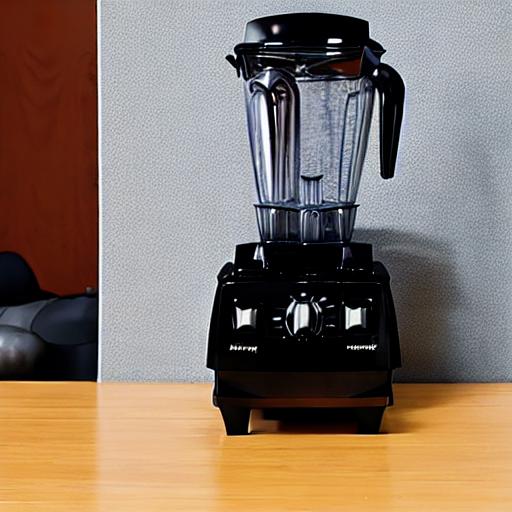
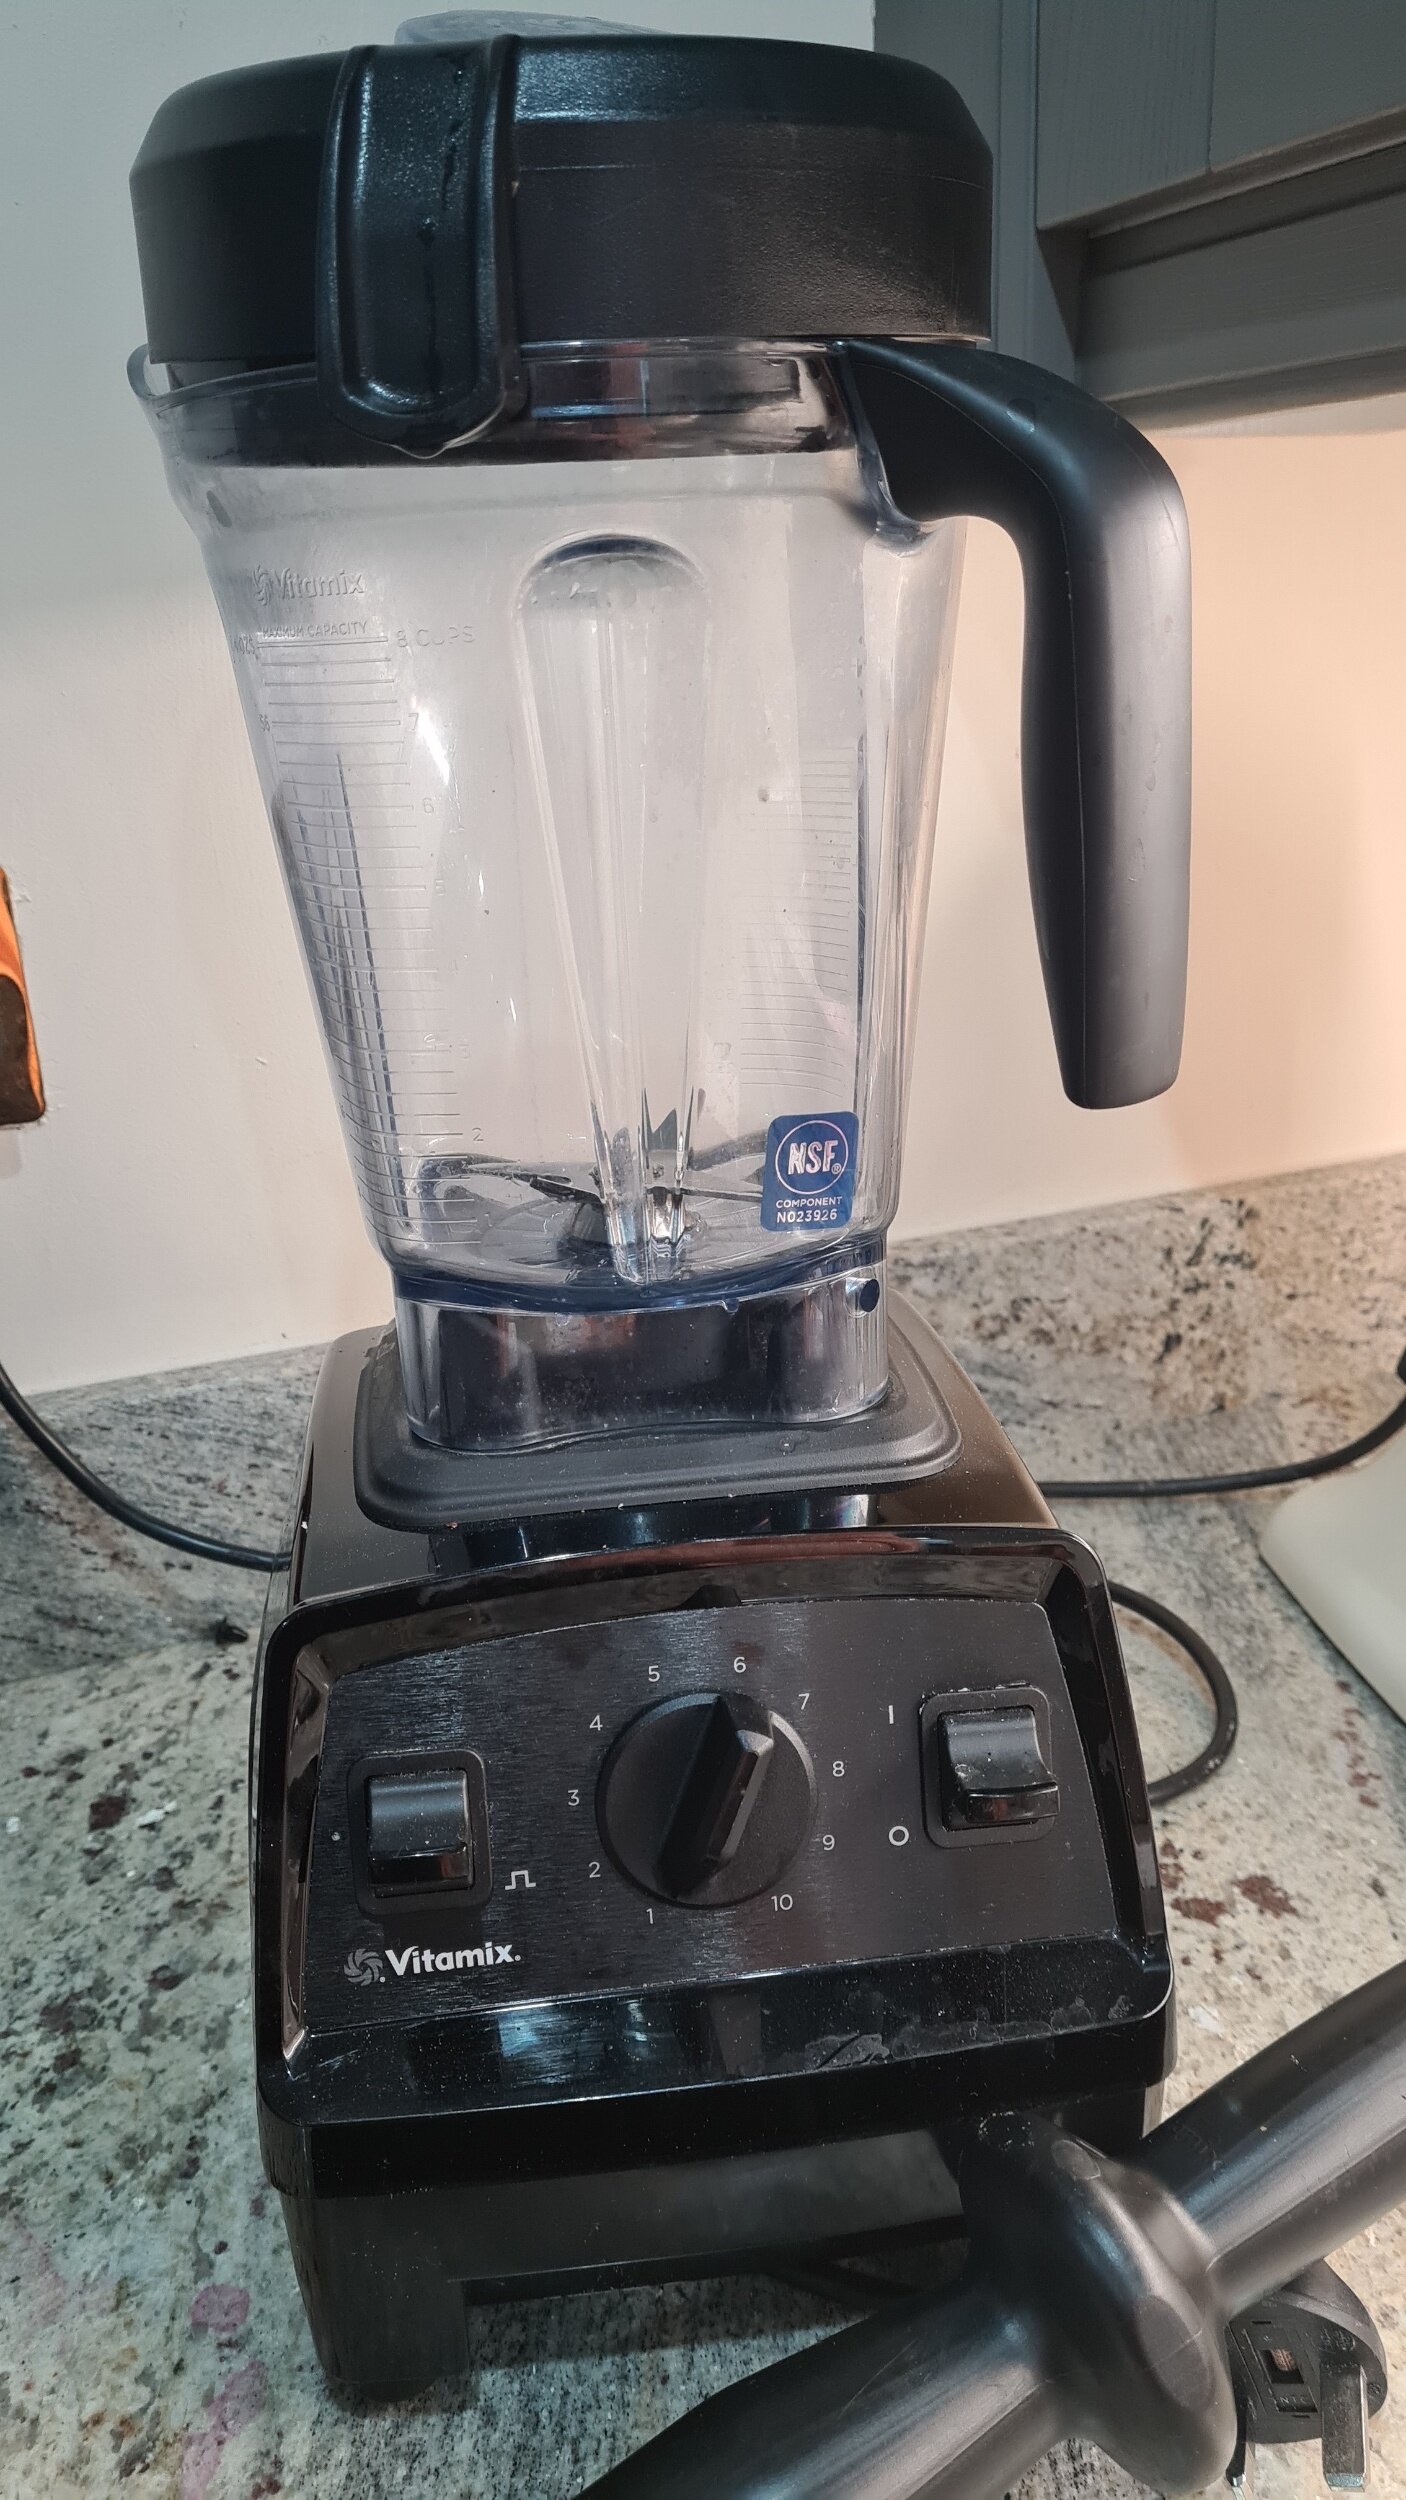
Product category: items_blender
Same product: no